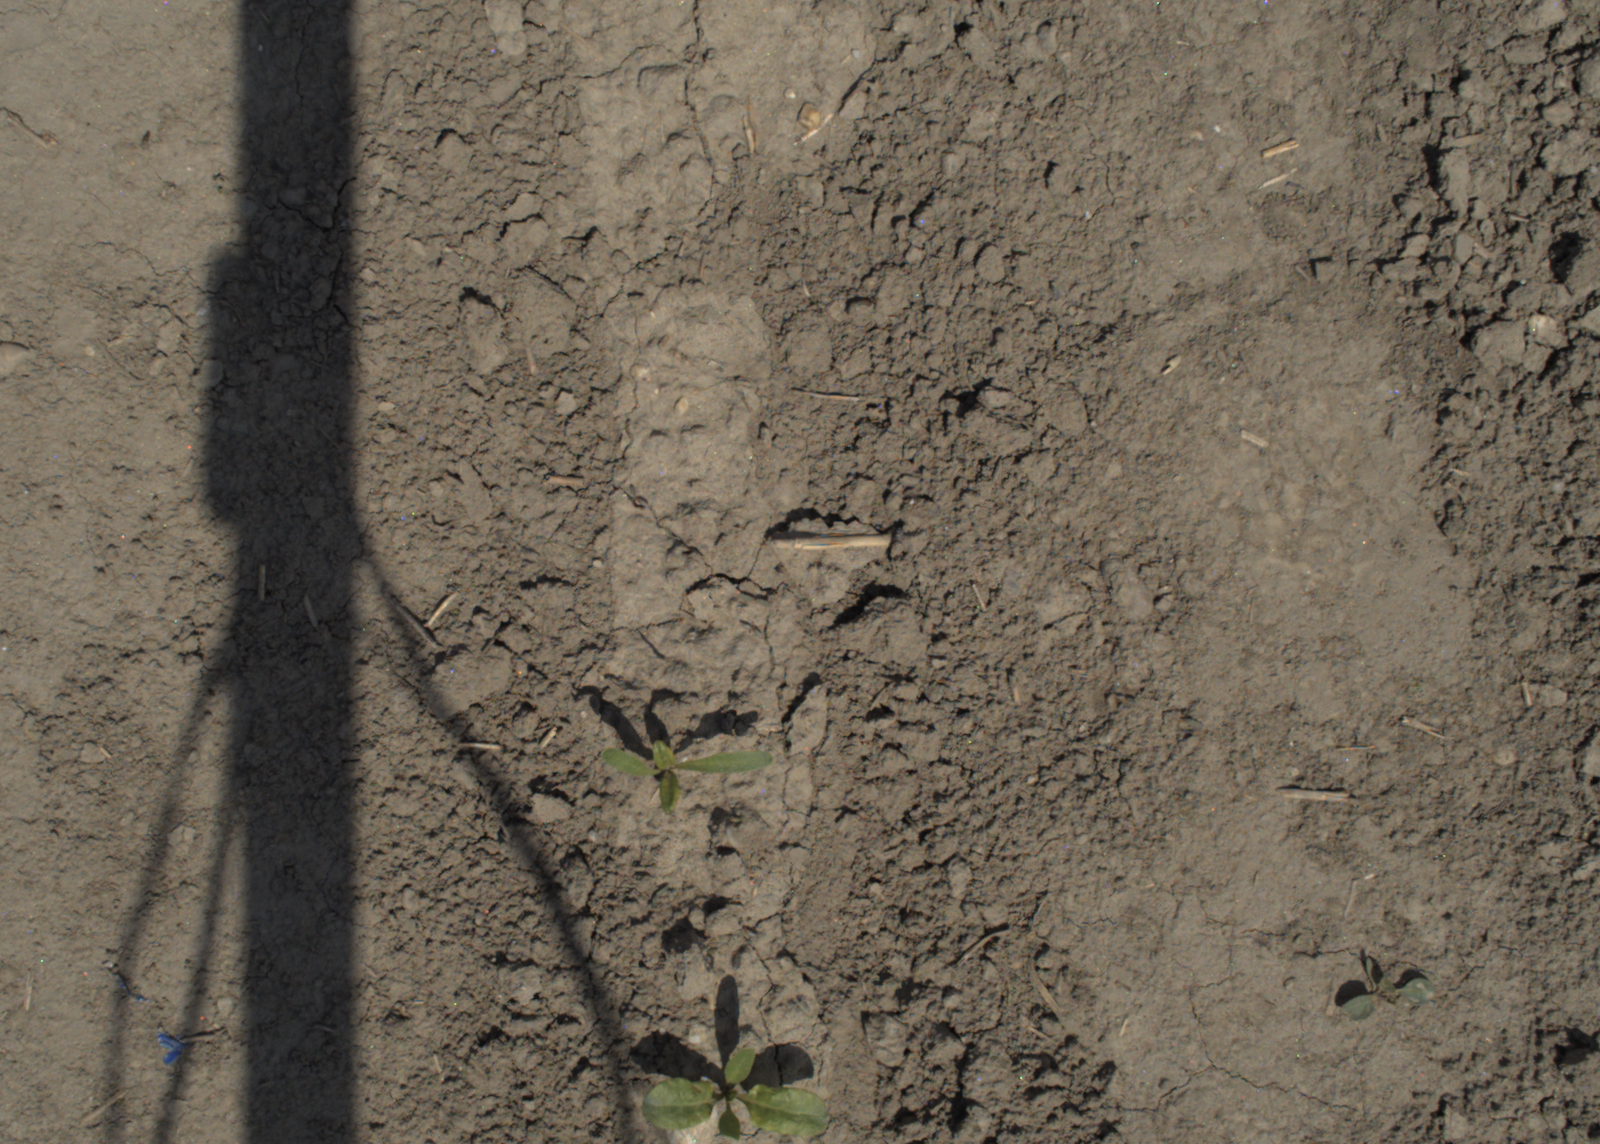
Capture date: 01.06.2021 12:58:49
Weather: mixed
Wind: light
Seeding date: 27.04.2021
Plant canopy height (mm): 888